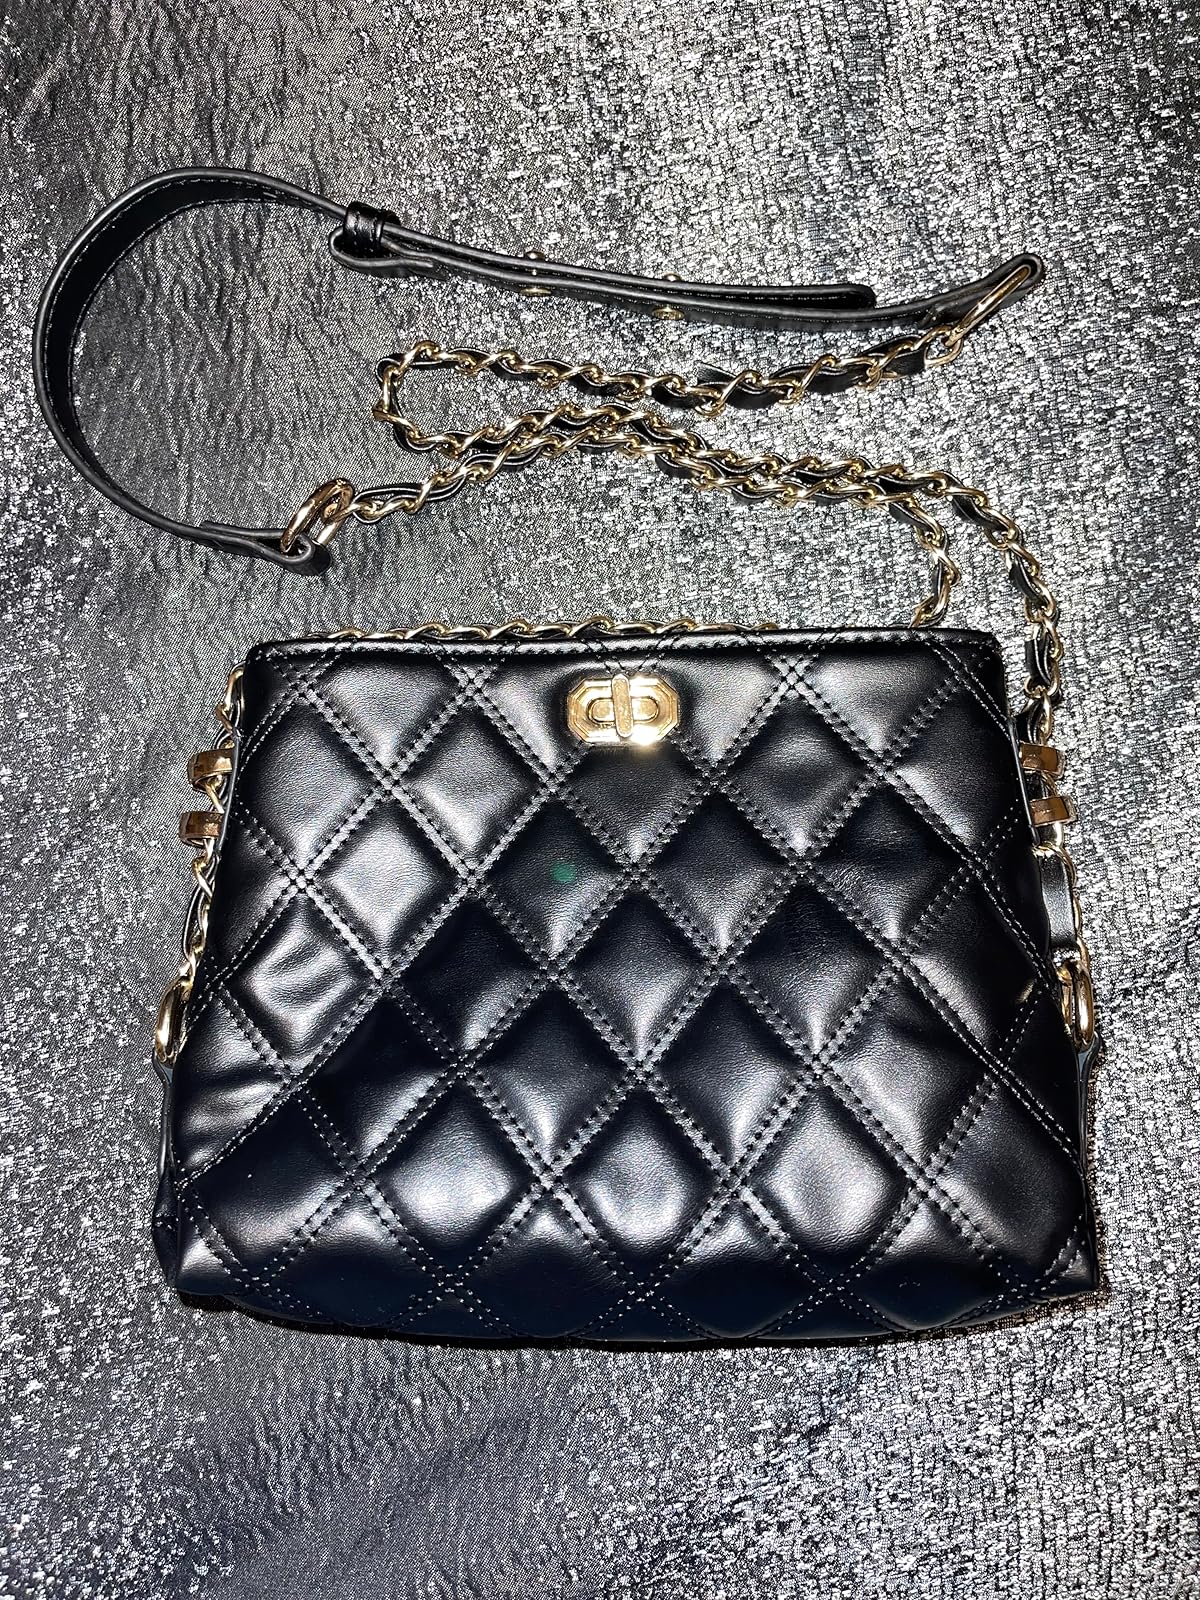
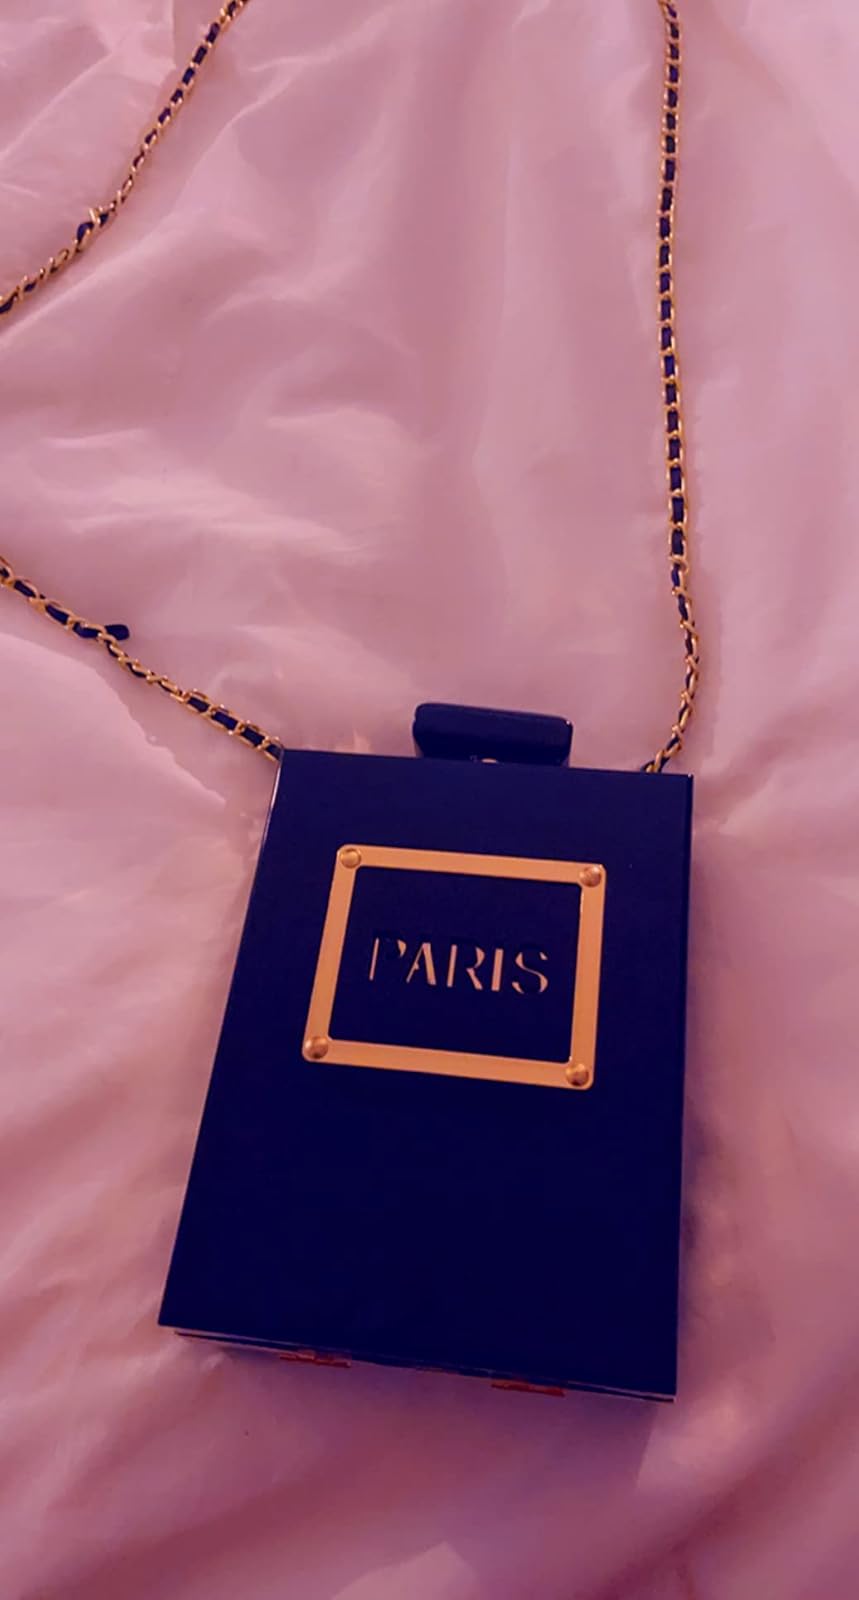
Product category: accessories_handbag
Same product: no